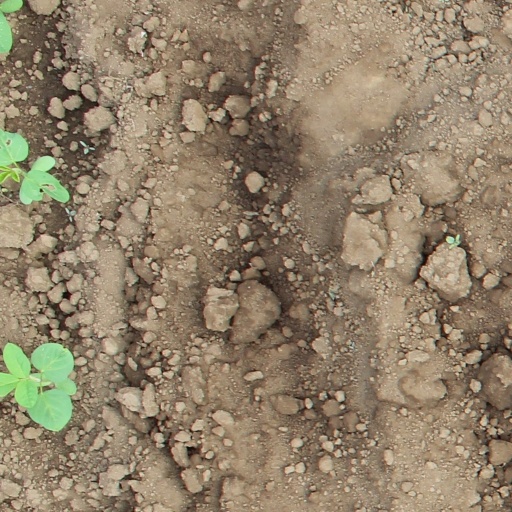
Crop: soybean